Aurora (2010 film)

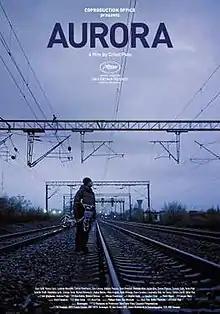

Aurora is a 2010 Romanian film written and directed by Cristi Puiu, who also plays the main character. Producer Anca Puiu has described the plot as a "crime story from a new perspective." It is the second installment in Puiu's planned suite "Six Stories from the Outskirts of Bucharest", the first being "The Death of Mr. Lazarescu" from 2005. It was screened in the Un Certain Regard section at the 2010 Cannes Film Festival.